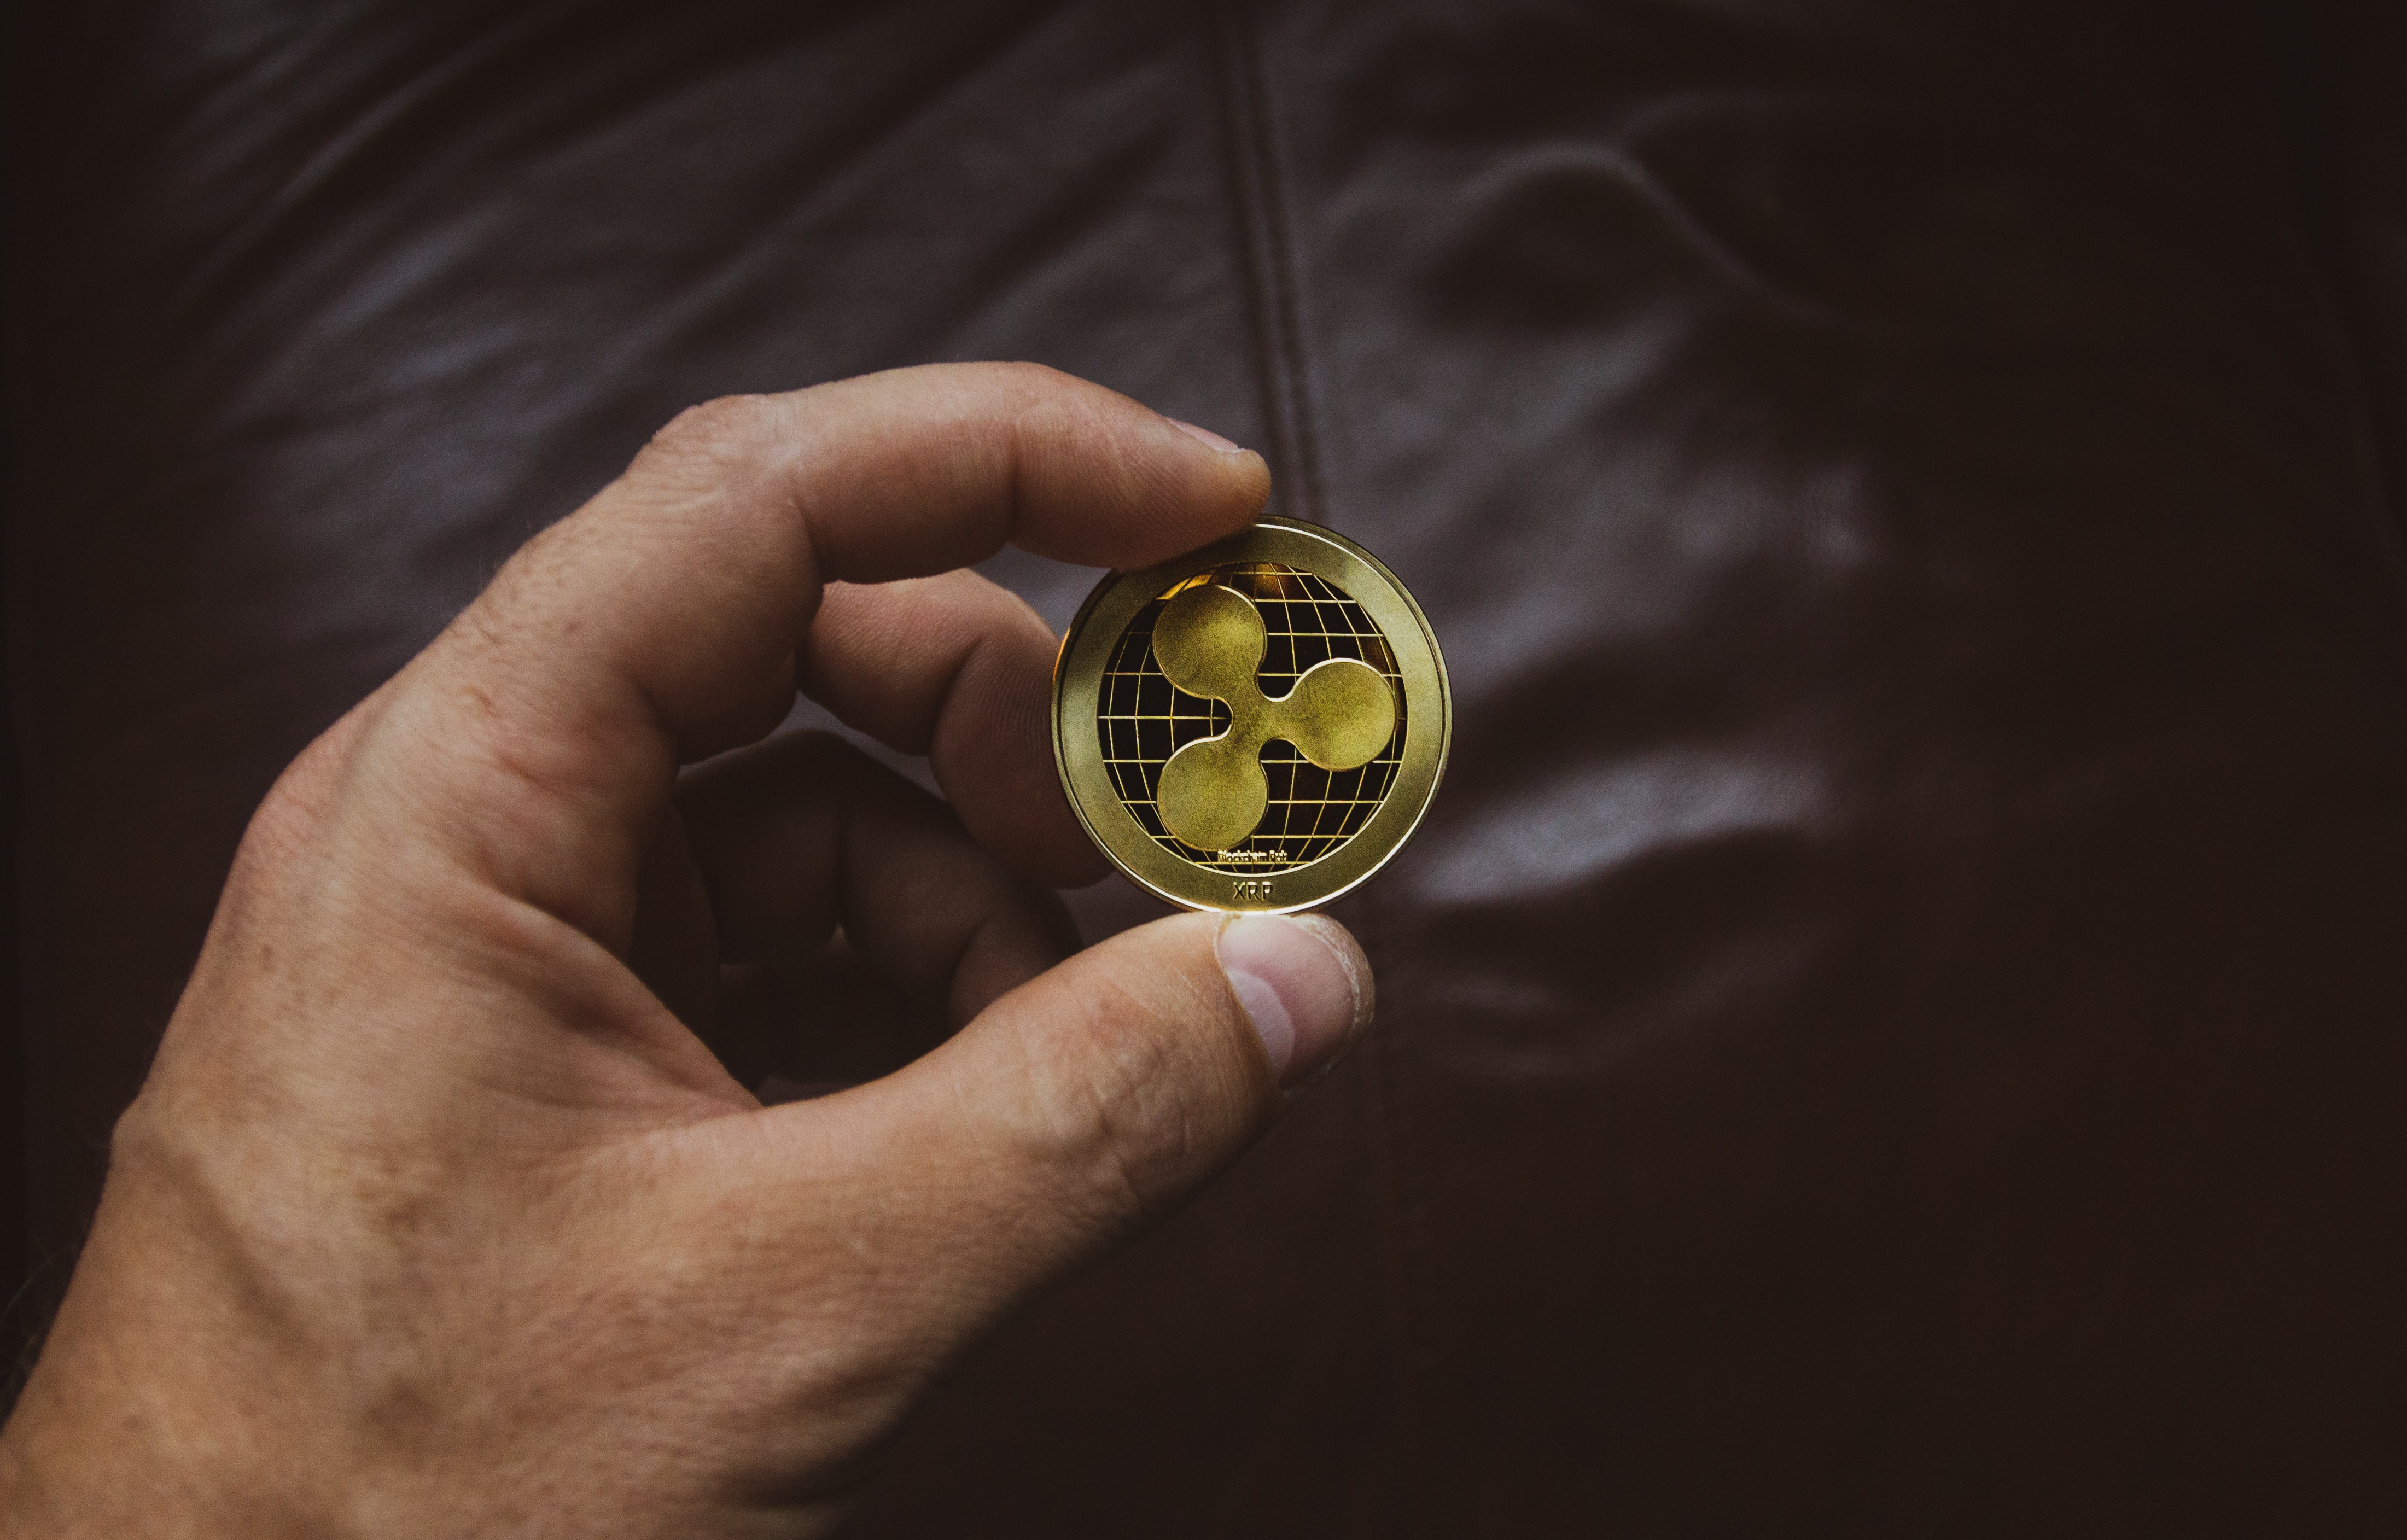
finger, hand, yellow, wrist, thumb, fashion accessory